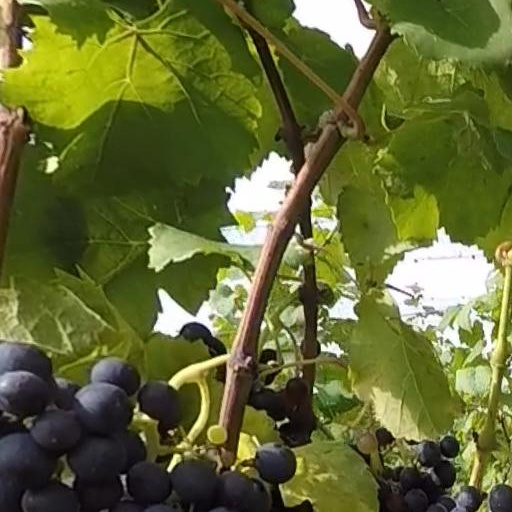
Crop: grape